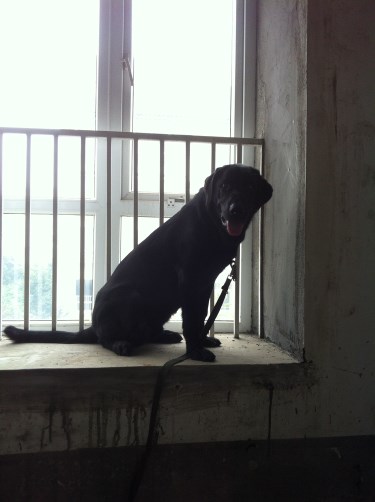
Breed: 3580-n000122-Labrador_retriever